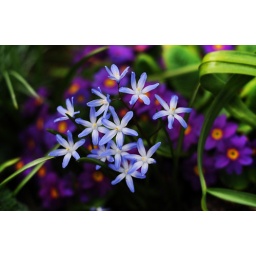
Small blue flowers in the garden. Taken on a Nikkor 50mm f1.8.